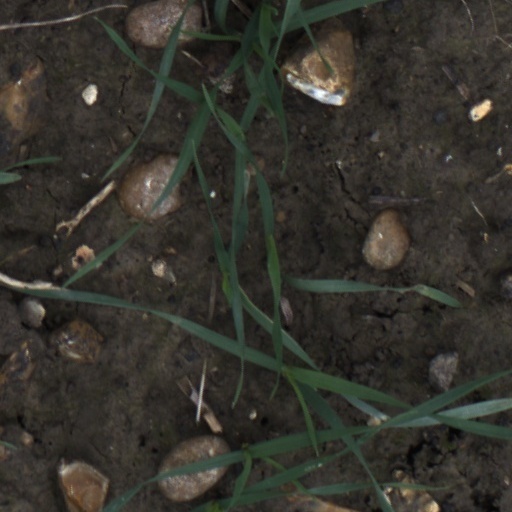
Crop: wheat